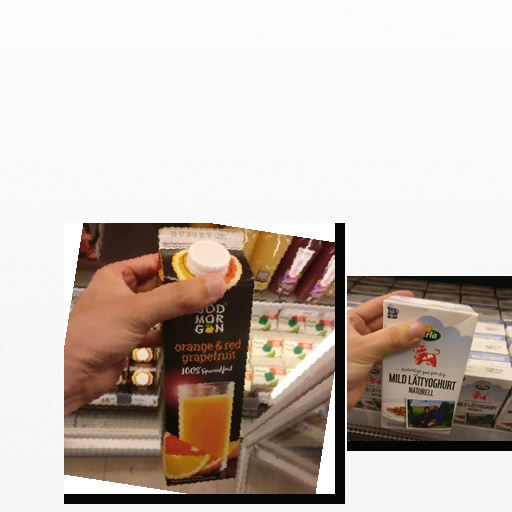
Food items: natural_low_fat_yogurt, orange_red_grapefruit_juice